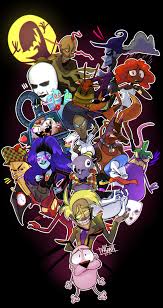
Portrait style: Cartoon Portrait